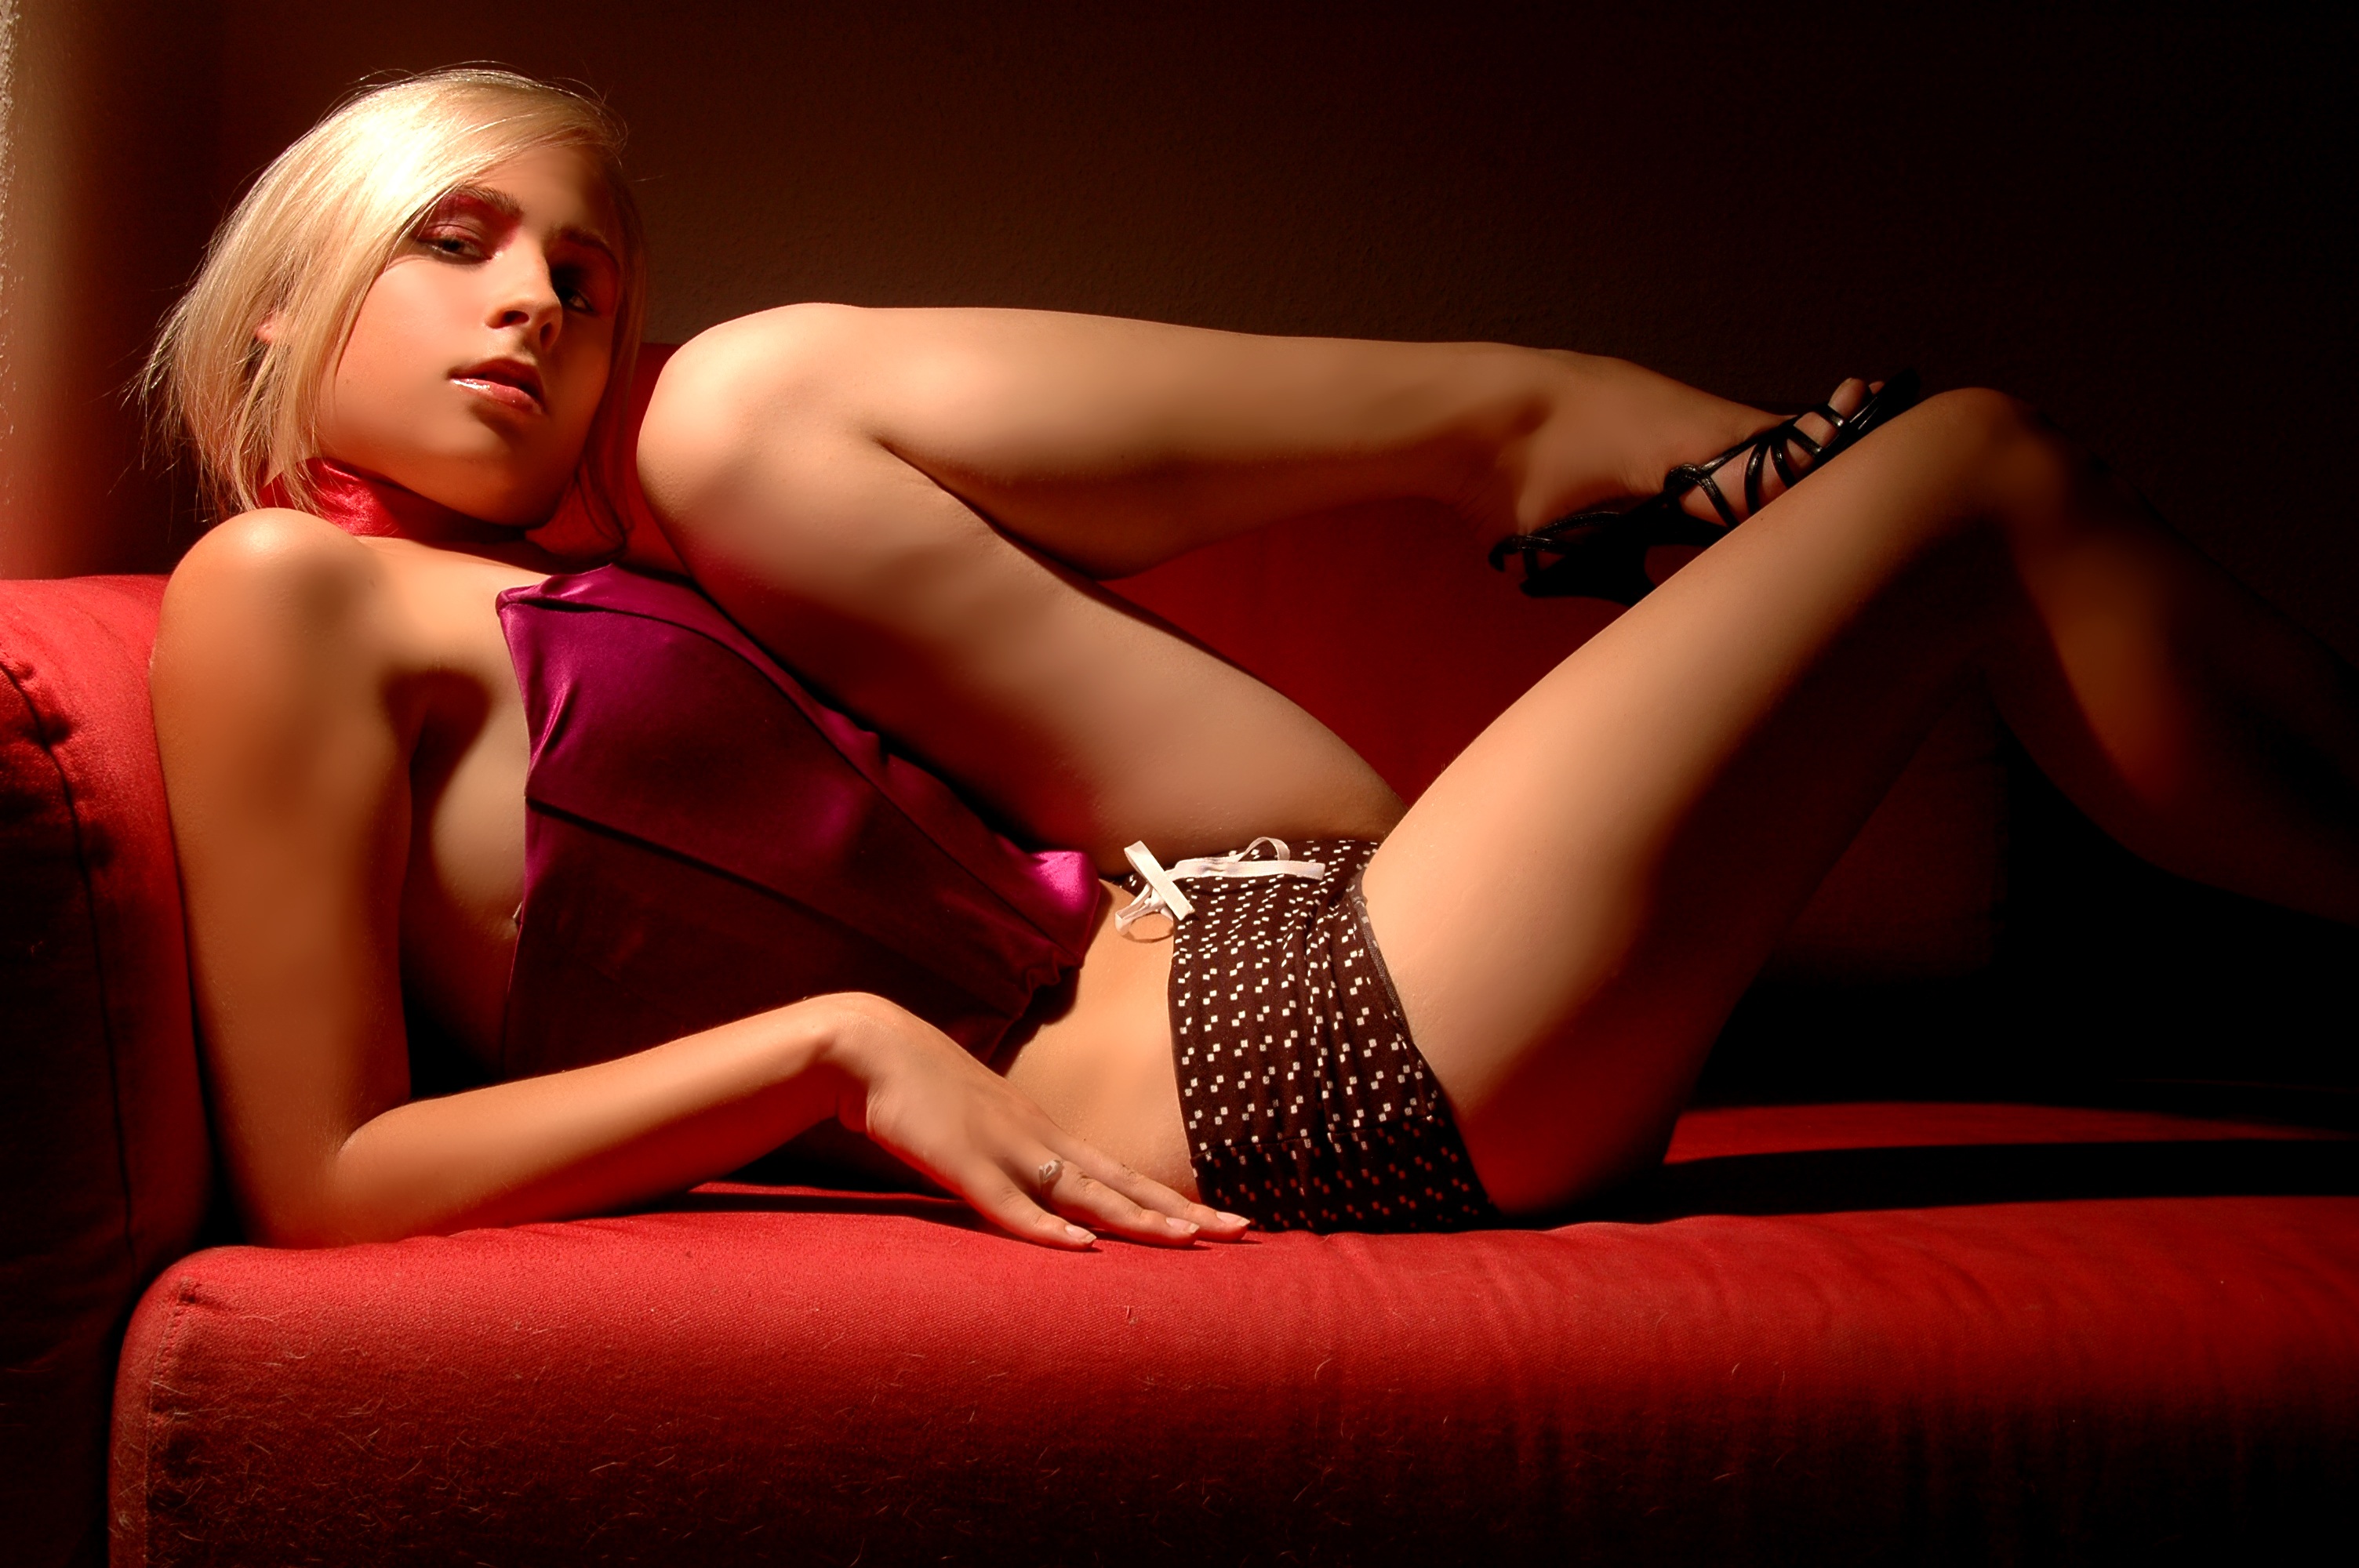
woman, hair, photography, leg, model, red, clothing, sofa, blonde, long hair, human body, lingerie, black hair, thigh, beauty, blond, studio photo, photo shoot, undergarment, art model, supermodel